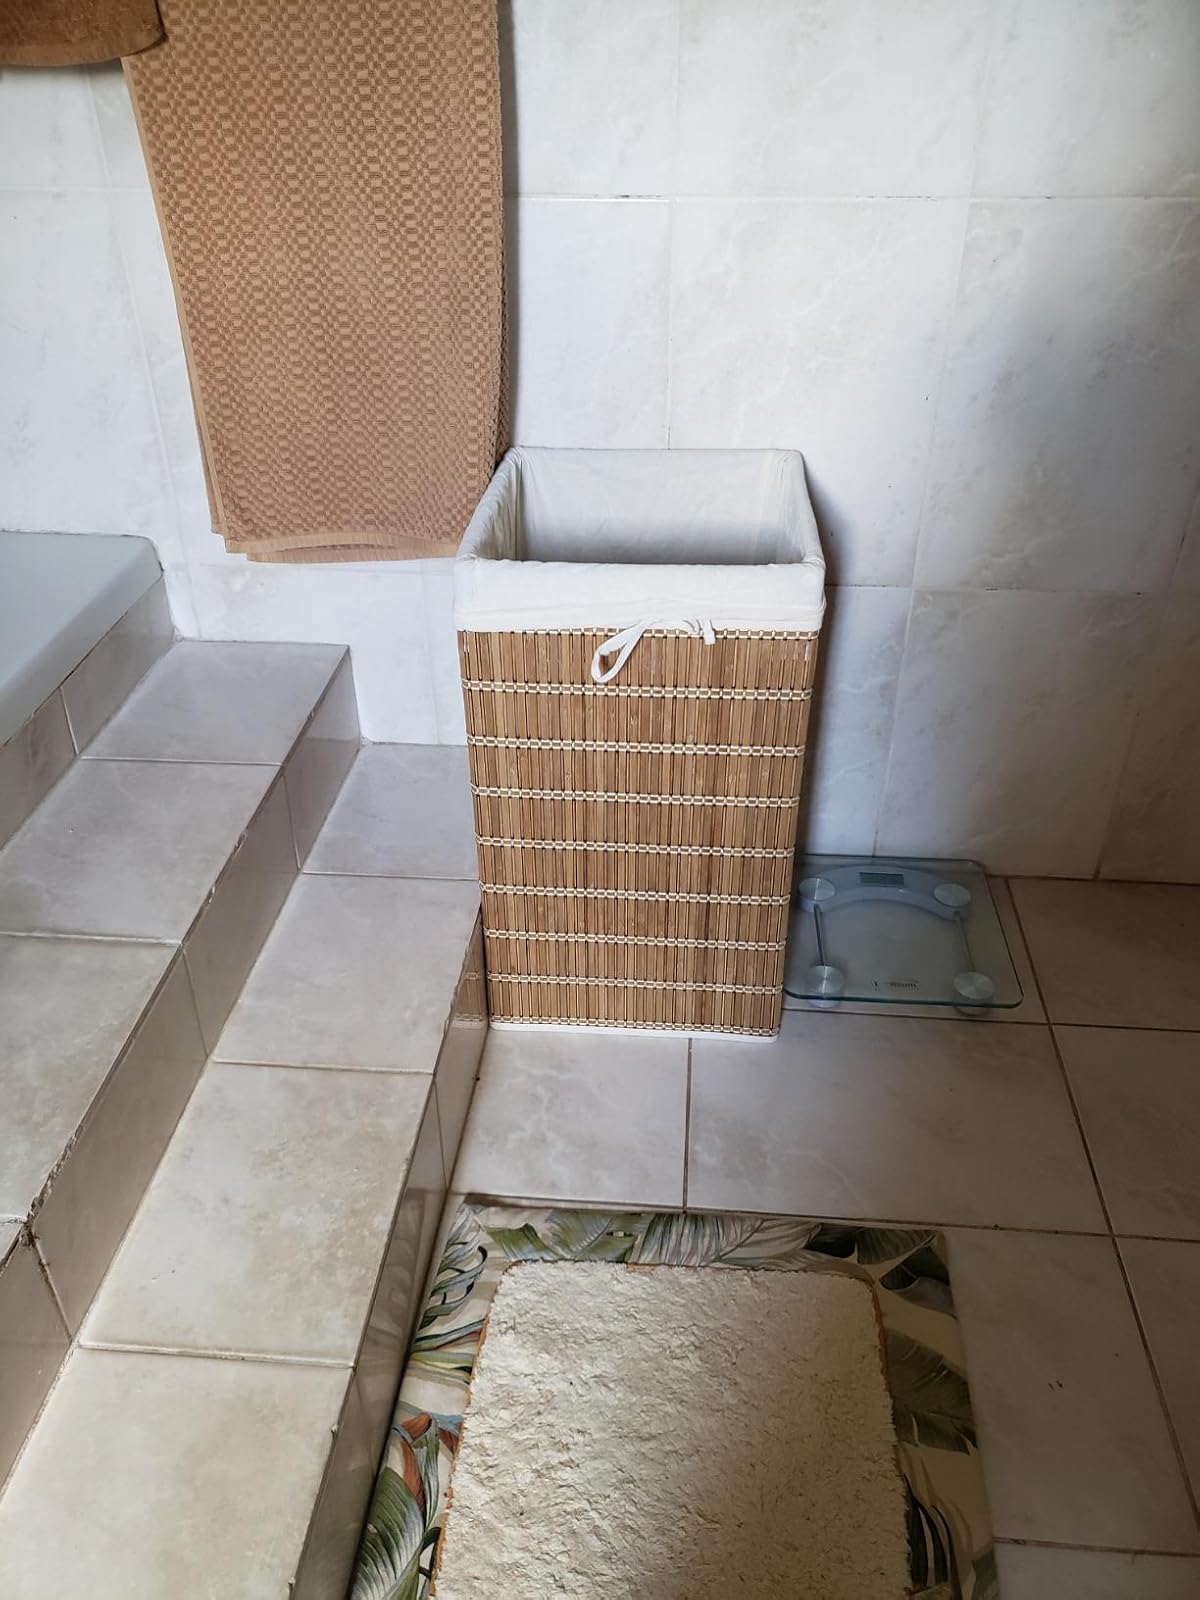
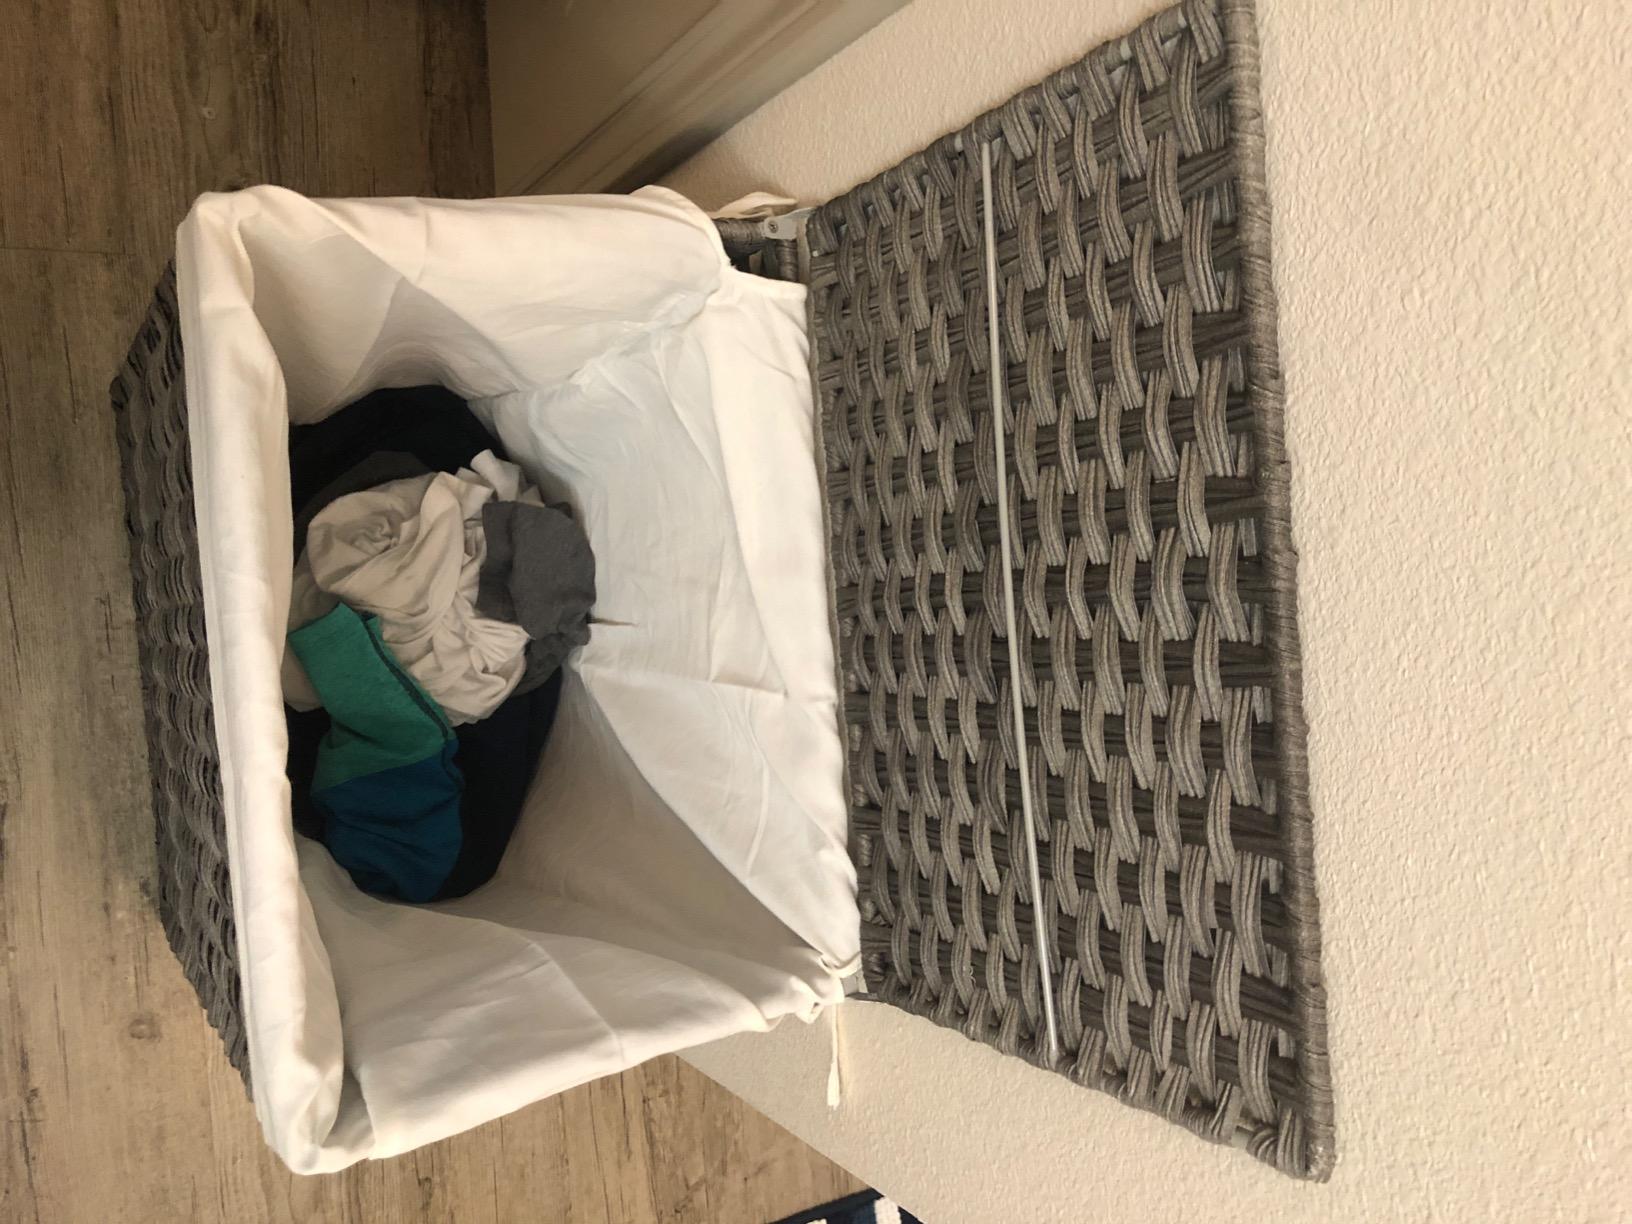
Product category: items_hamper
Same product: no